Bhutan

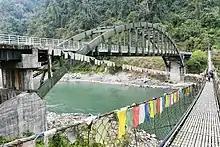
Modern and traditional bridges over a river in Panbang

Although Bhutan's natural heritage is still largely intact, the government has said that it cannot be taken for granted and that conservation of the natural environment must be considered one of the challenges that will need to be addressed in the years ahead. Nearly 56.3% of all Bhutanese are involved with agriculture, forestry or conservation. The government aims to promote conservation as part of its plan to target Gross National Happiness. It currently has net negative greenhouse gas emissions because the small amount of pollution it creates is absorbed by the forests that cover most of the country. While the entire country collectively produces of carbon dioxide a year, the immense forest covering 72% of the country acts as a carbon sink, absorbing more than four million tons of carbon dioxide every year. Bhutan had a 2018 Forest Landscape Integrity Index mean score of 8.85/10, ranking it 16th globally out of 172 countries.